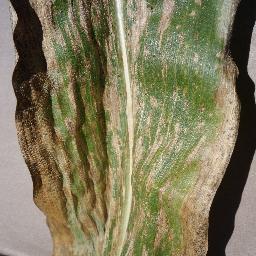
Label: Corn___Cercospora_leaf_spot Gray_leaf_spot